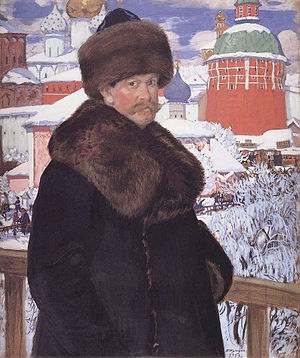
Boris Kustodijev
Selvportræt, 1912, Uffizi
Boris Mikhajlovitj Kustodijev var en russisk maler.